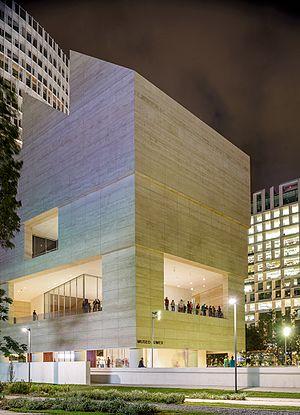
Le Musée Jumex est un musée privé de Mexico, la capitale du Mexique. Il contient des œuvres de la collection Jumex, une importante collection d’art contemporain constituée à partir des années 1990 par l'héritier d'un groupe agro-alimentaire éponyme.